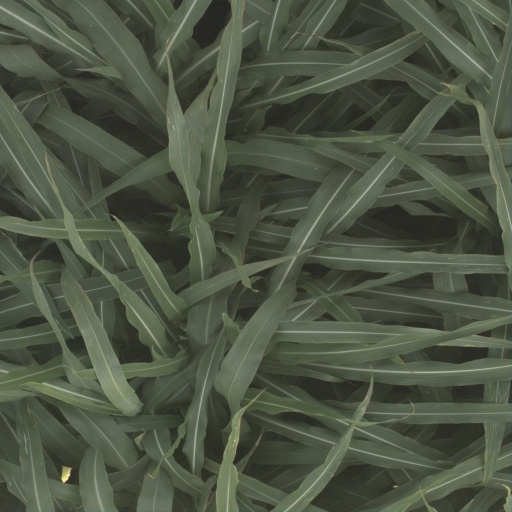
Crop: sorghum